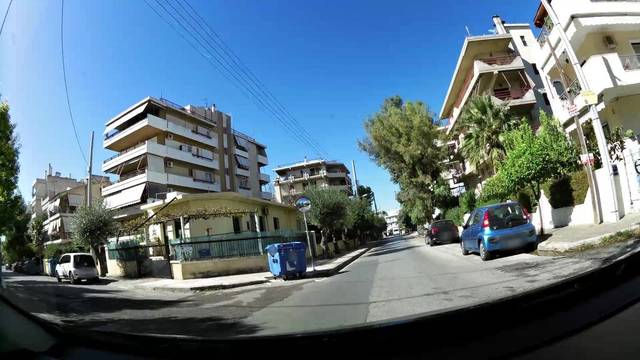
Region: Greece
Coordinates: 38.029, 23.803